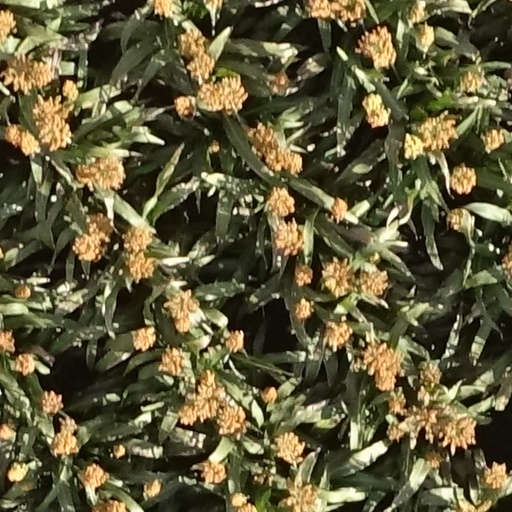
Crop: sorghum